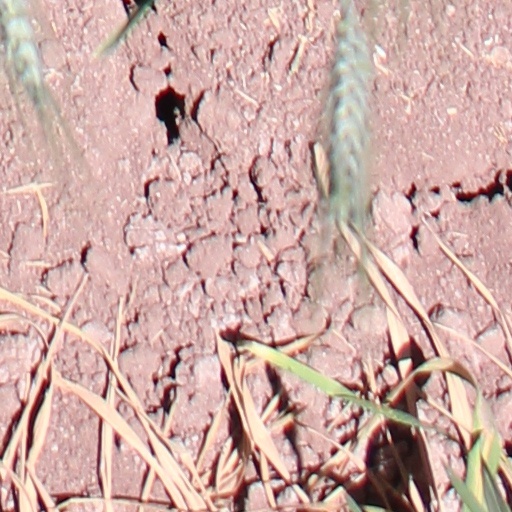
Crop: wheat